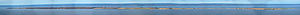
Visingsö
:Image:Panorama over Visingsö.jpg